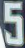
Number: 5